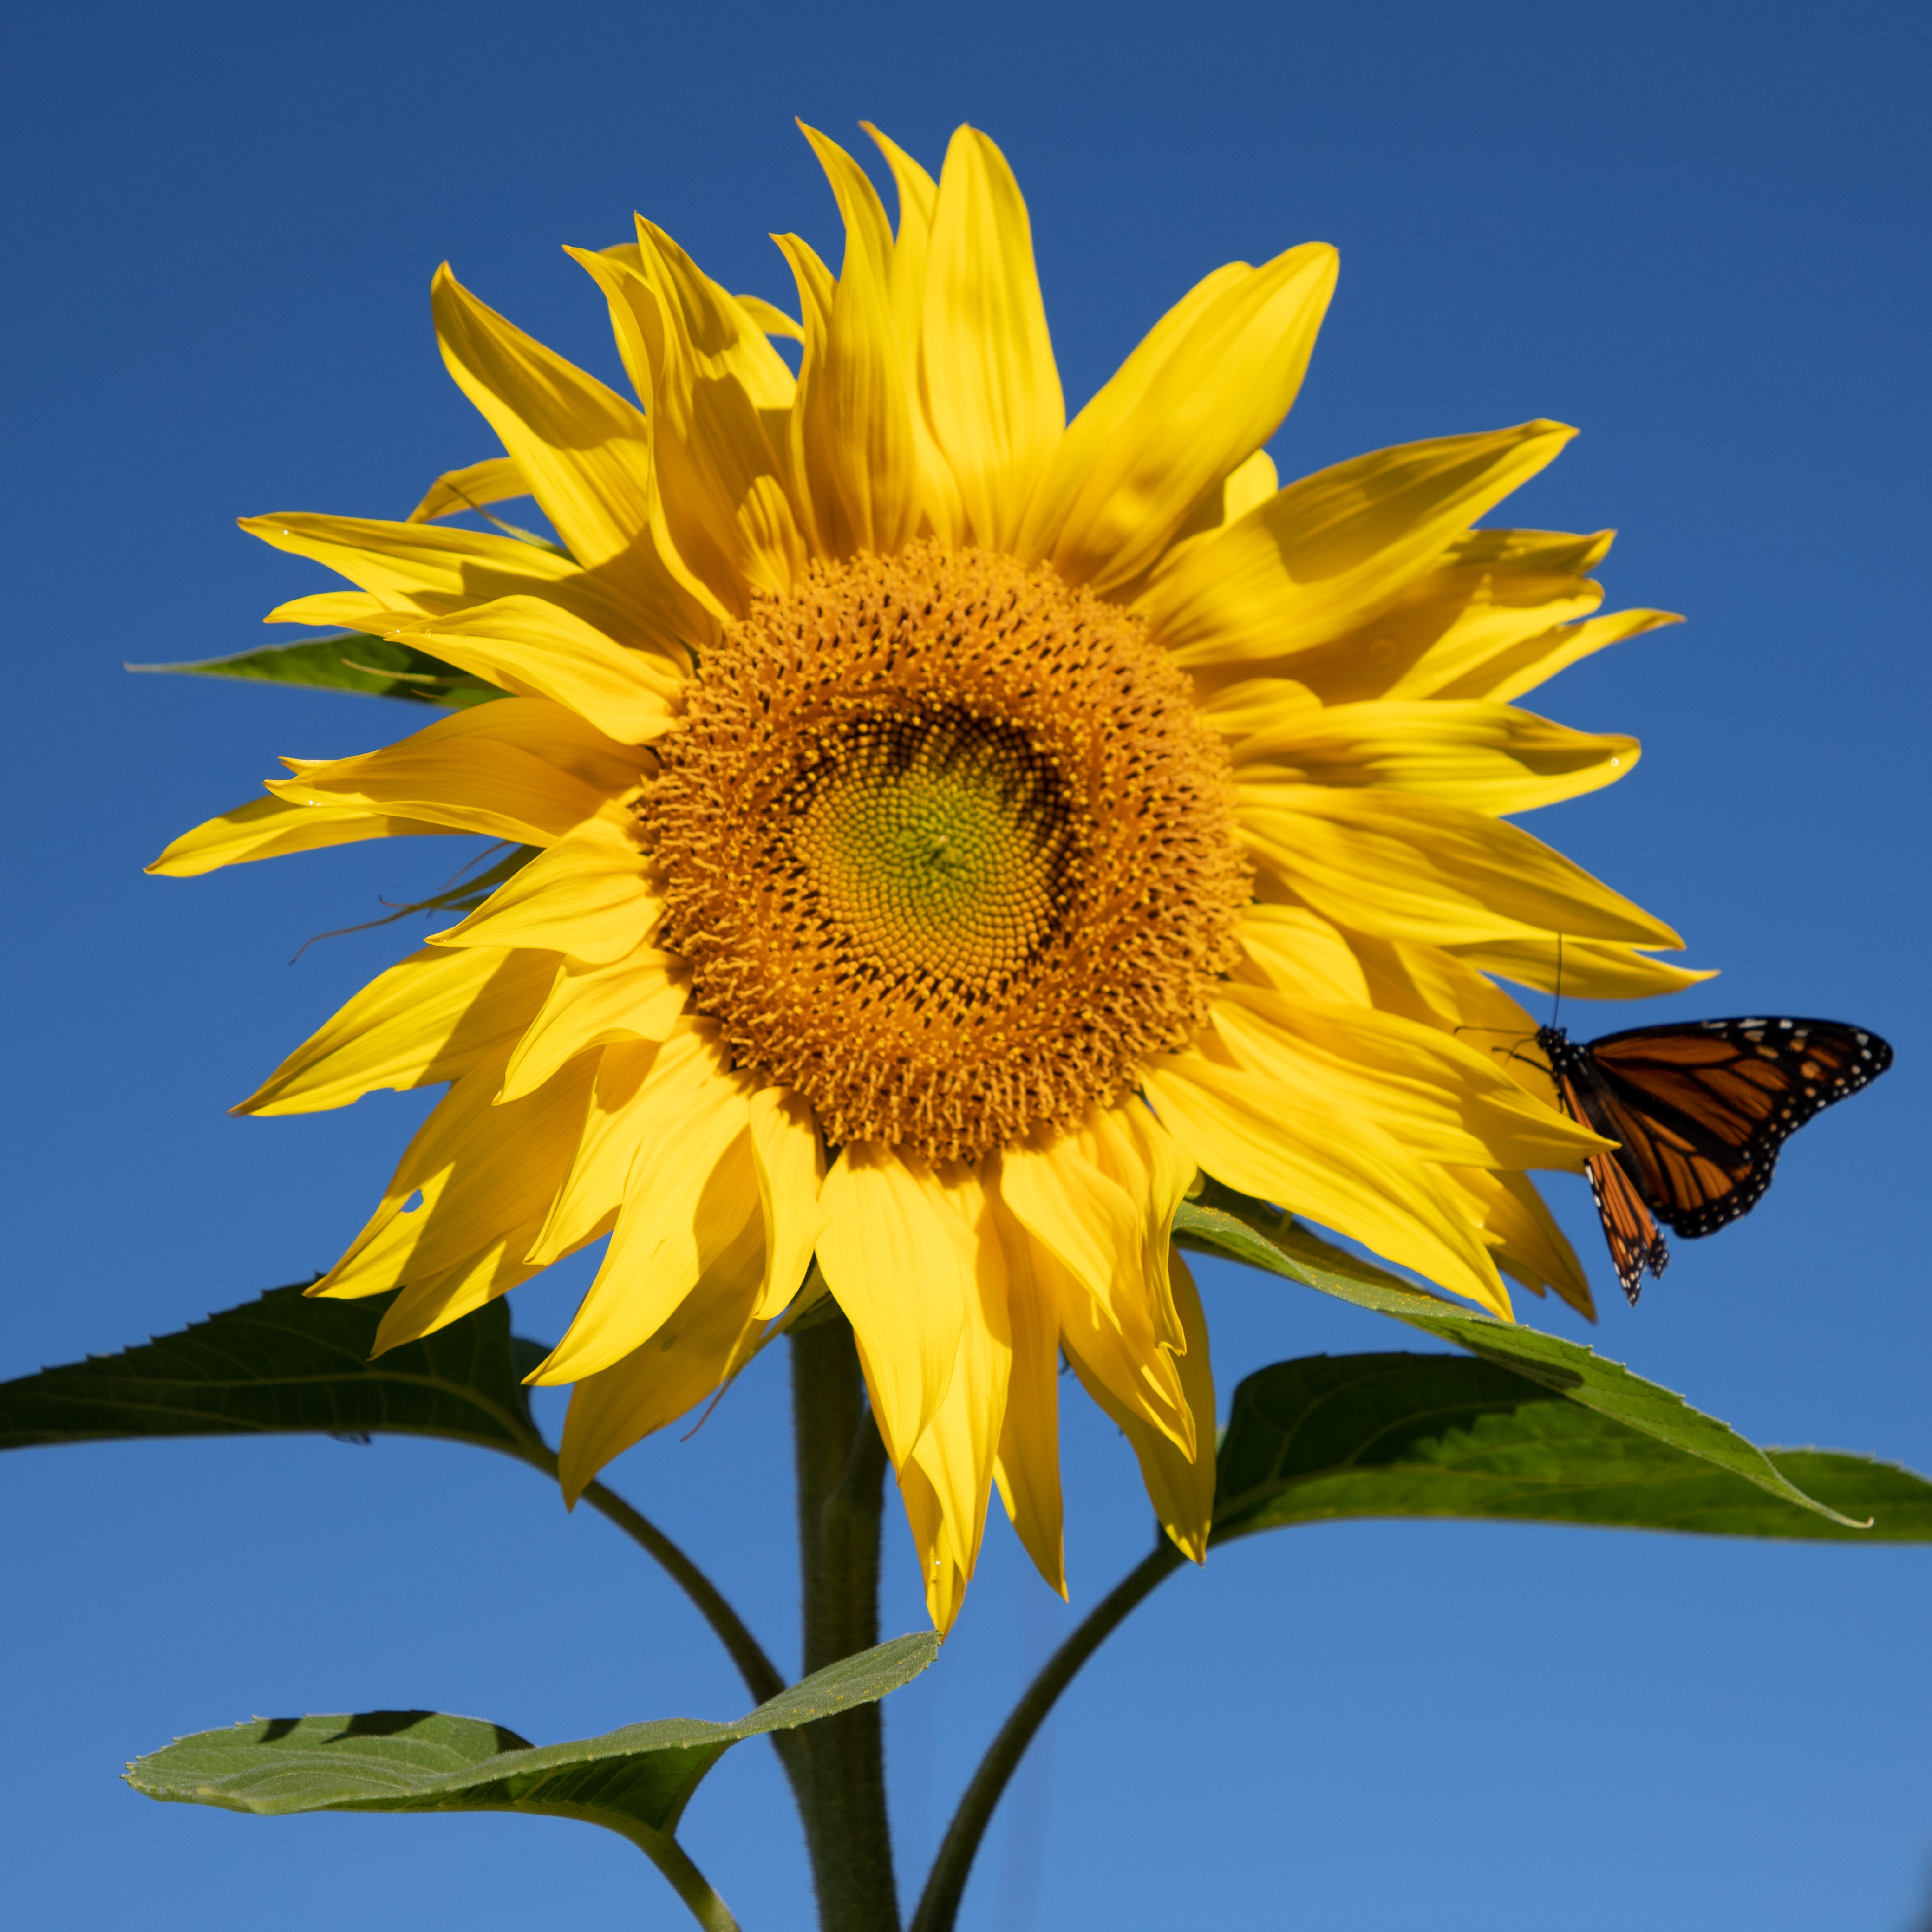
sunflower, butterfly, monarch, blue sky, garden, flower, plant, sky, petal, pollinator, flowering plant, arthropod, annual plant, cuisine, herbaceous plant, landscape, pollen, field, plantation, terrestrial plant, daisy family, wildflower, macro photography, Forb, insect, moths and butterflies, Pedicel, asterales, plant stem